Ontario Highway 17B

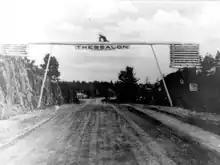
Western entrance to Thessalon, circa 1920. This entranceway was located near the present intersection of Lakeside Drive and Dawson Street.

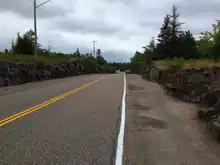
Similar view, 2016

The Highway 17B route through Thessalon travelled along Lakeside Drive, Frances Street, Huron Street and River Street, dipping south of the present Highway17 route through the town. Highway17B connected to Highway 129 at its eastern connection to Highway17.